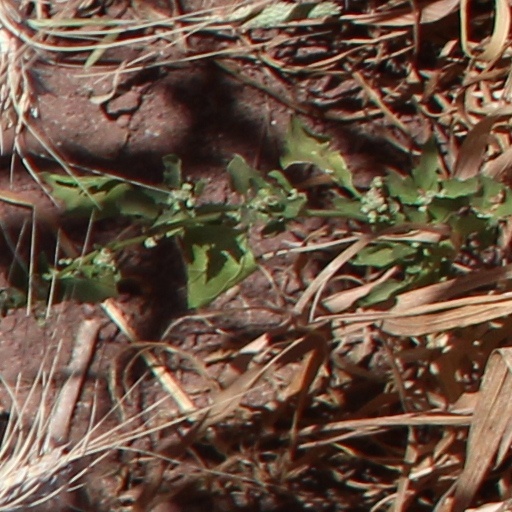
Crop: wheat